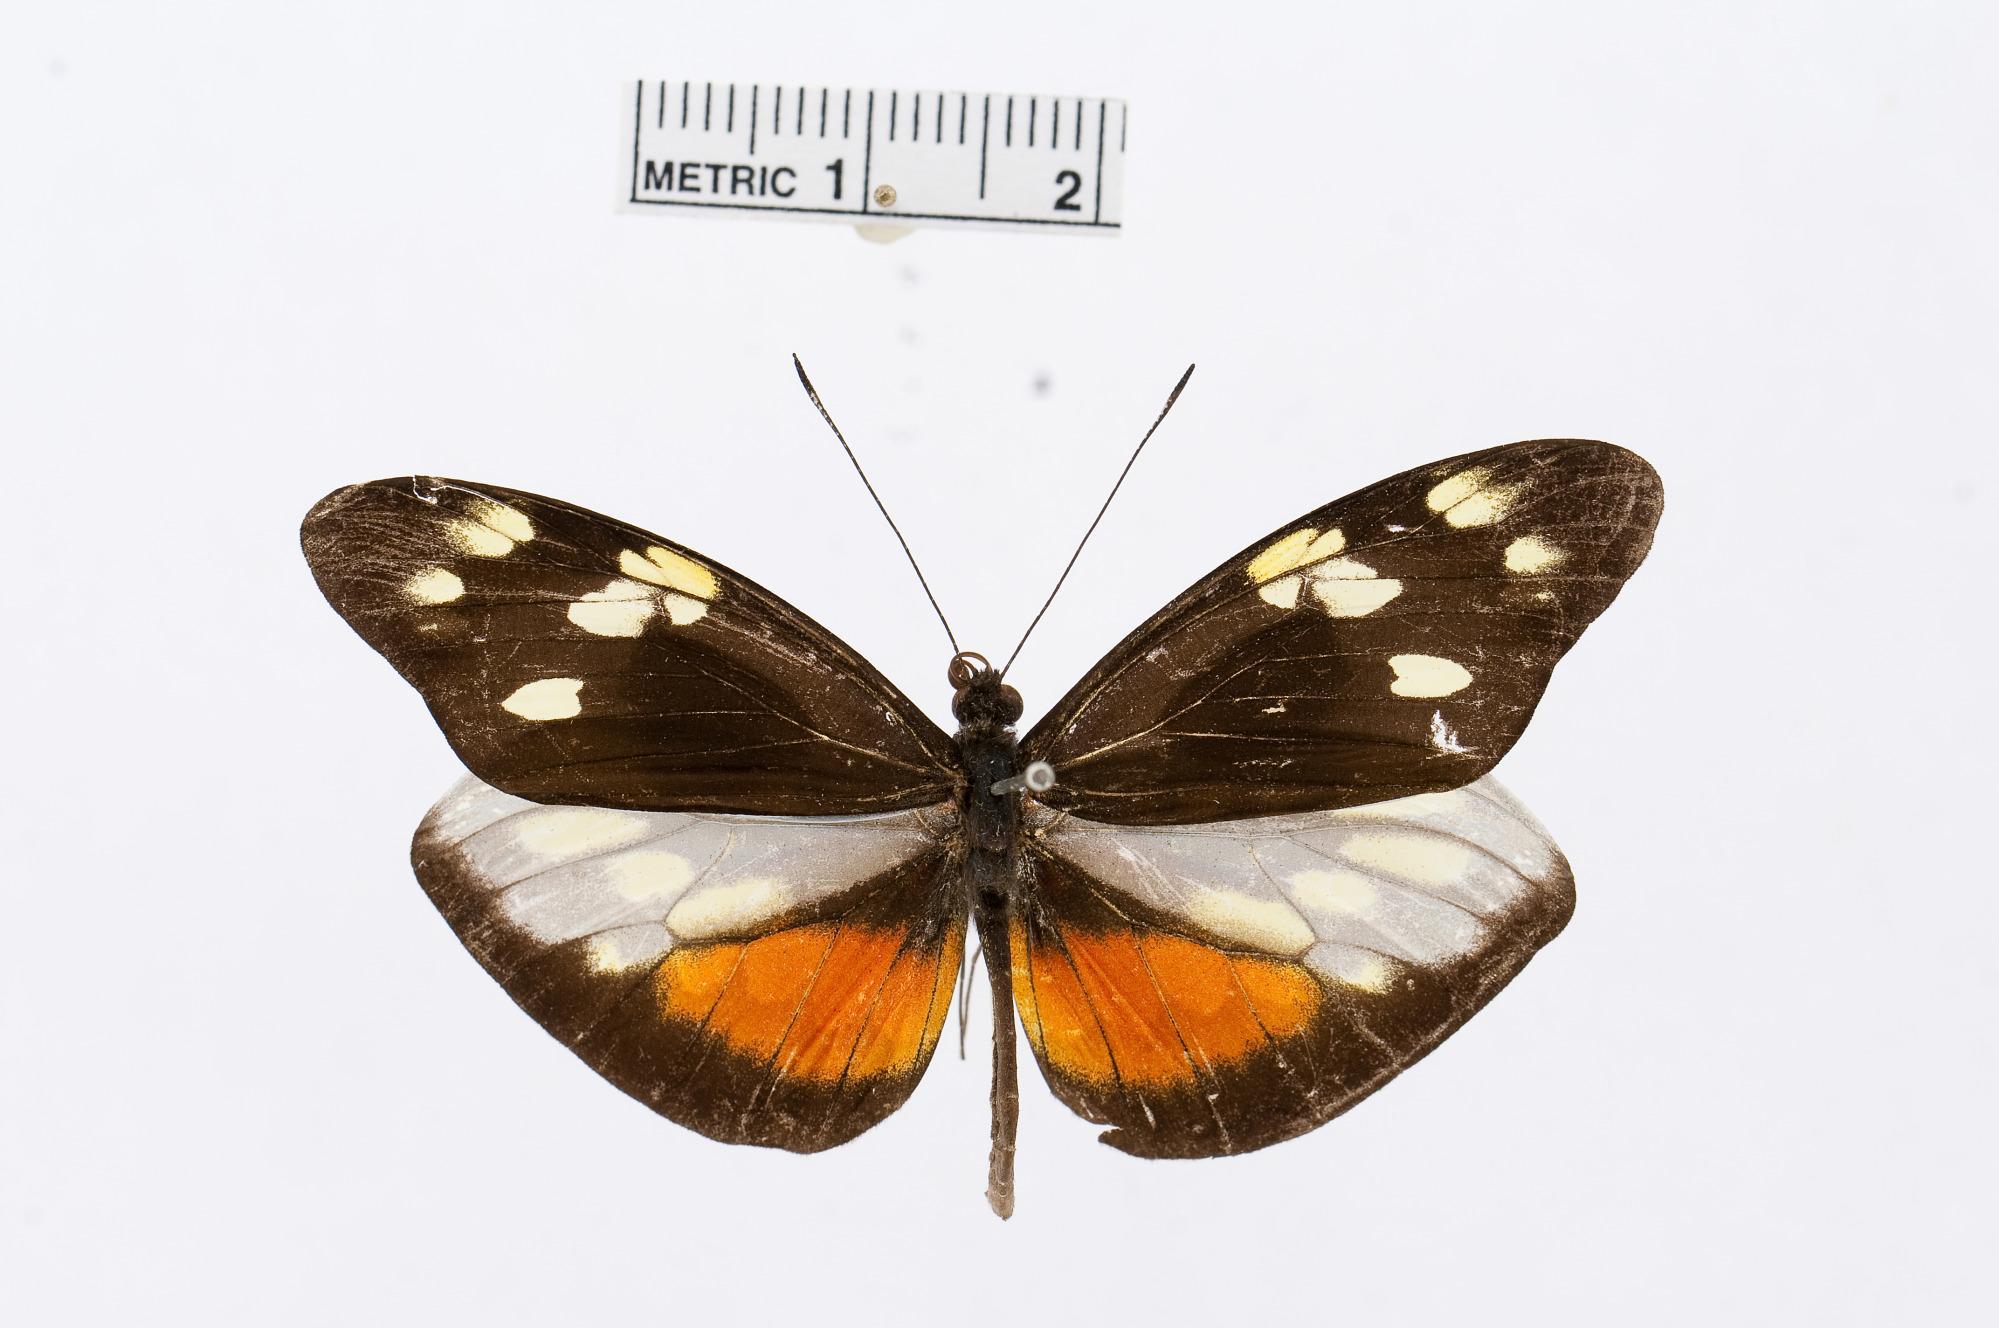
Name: Dismorphia eunoe
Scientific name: Dismorphia eunoe
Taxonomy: Animalia, Arthropoda, Hexapoda, Insecta, Lepidoptera, Pieridae, Dismorphiinae